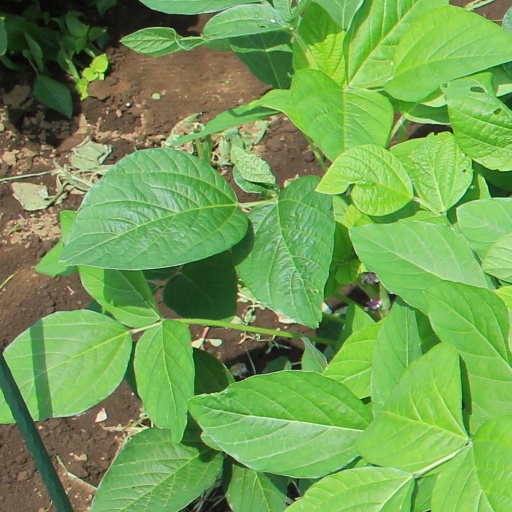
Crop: soybean